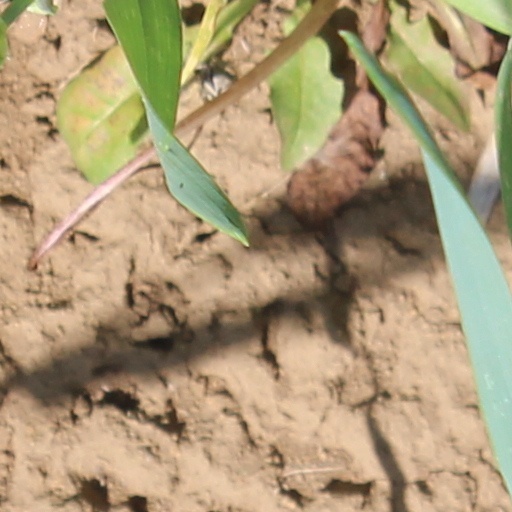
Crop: wheat